Thejaswini

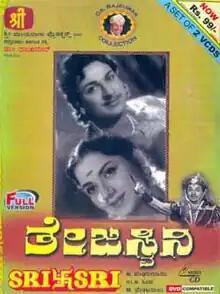

Thejaswini is a 1962 Indian Kannada-language film, directed by H. L. N. Simha and produced by Pandari Bai. The film stars Rajkumar, Pandari Bai, Rajashankar and Rajasree. The film had musical score by M. Venkataraju. The movie is based on the short story "Holathi Kote" by Govinda Murthy Desai which was published in the monthly magazine "Karmaveera".